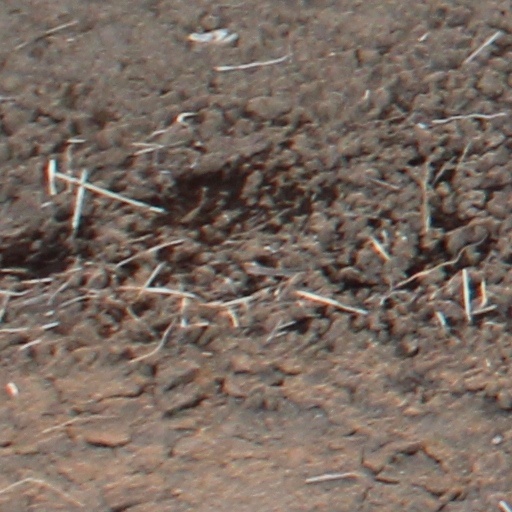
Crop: wheat